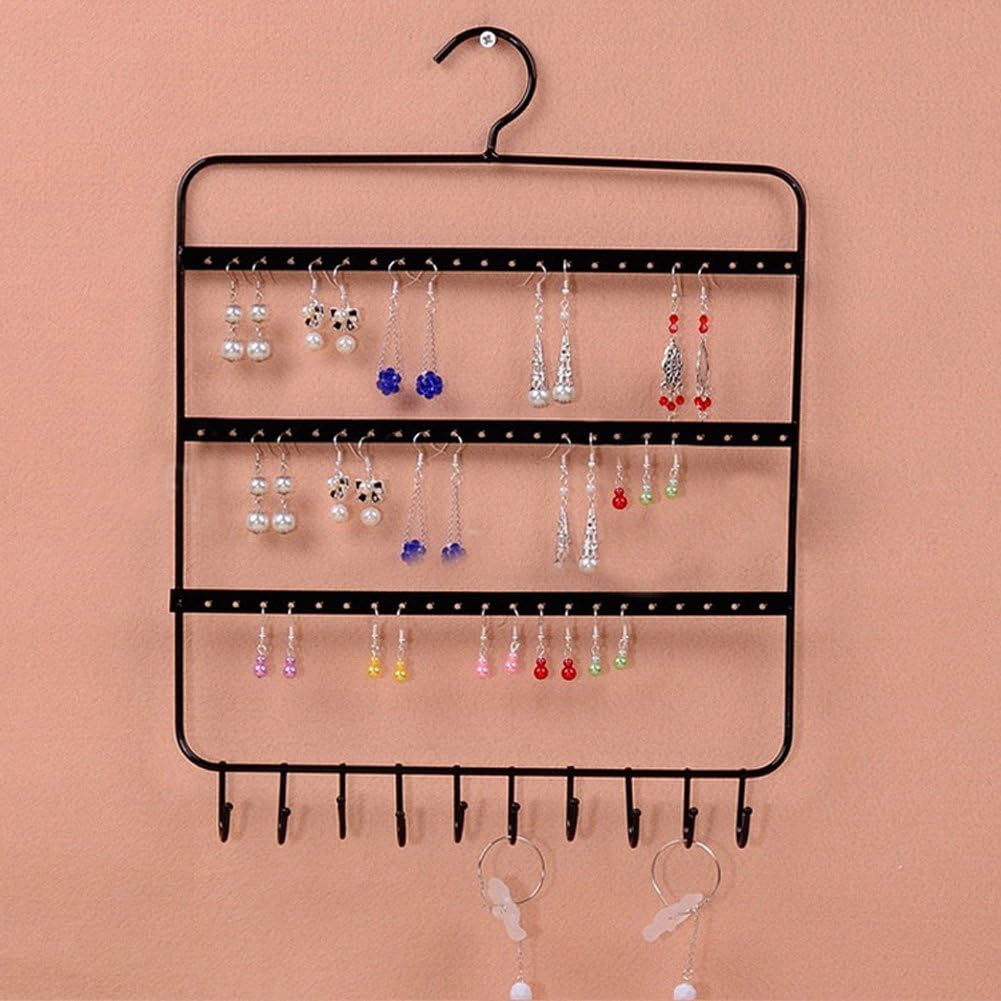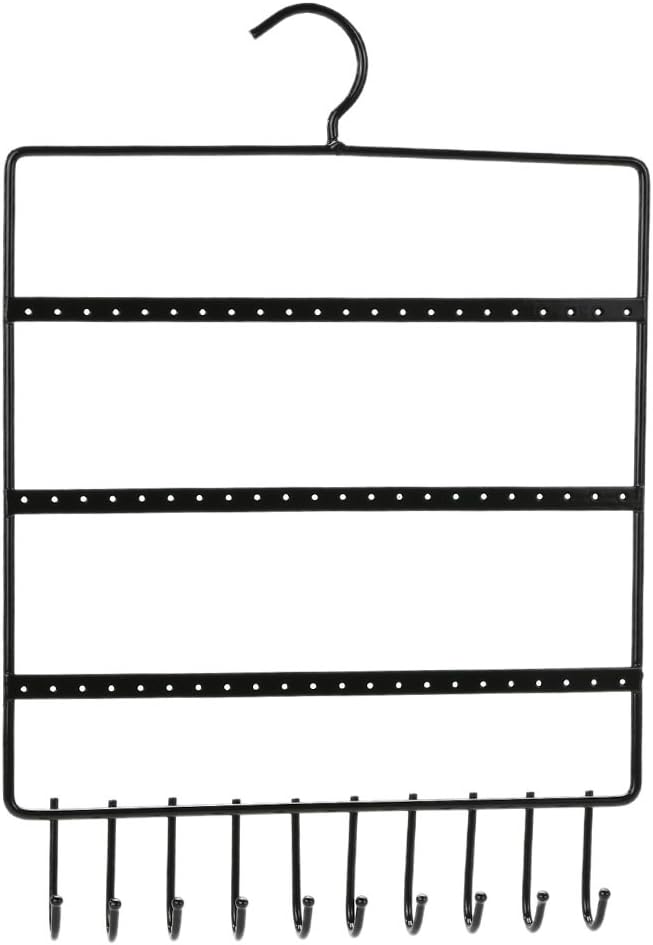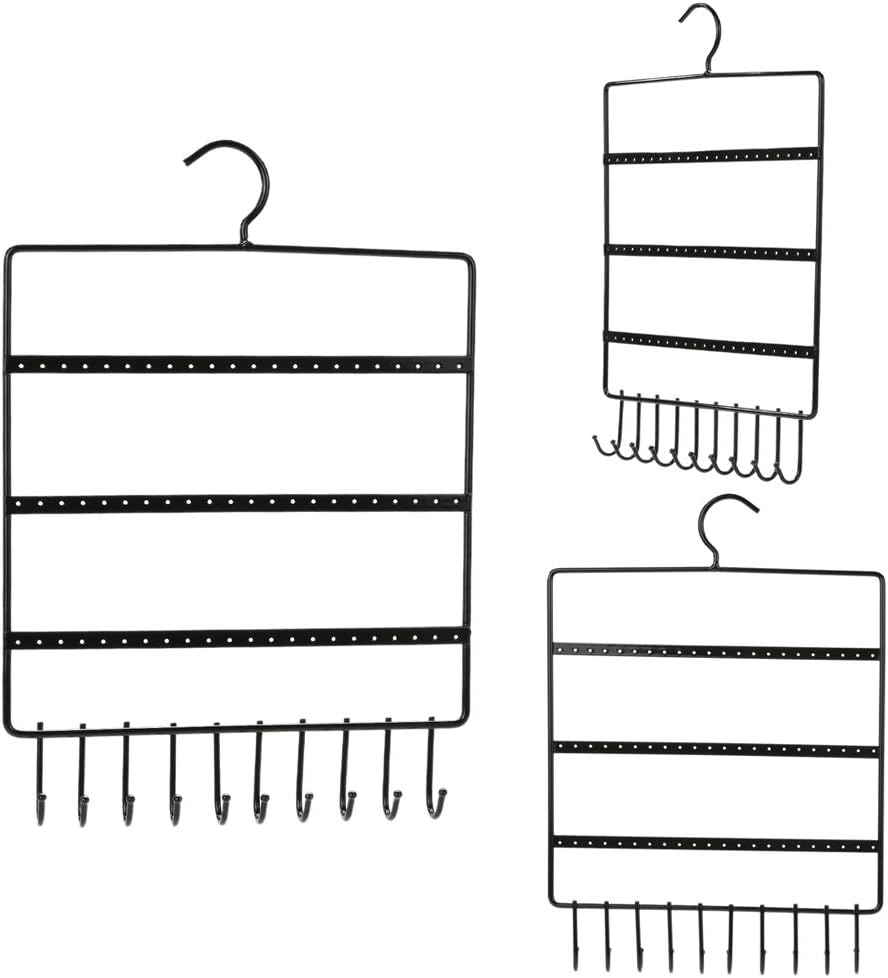
Wall Mount Earring Holder Organizer Hanging Metal Jewelry Display Rack (Black)
Category: Amazon Home
Features: The jewelry racks is used to collect and shows jewelry. Its design is fashion and special, which can hold attention of many people. Each rack has 66 holes for hanging earrings and 10 hooks for hanging necklace, pendants or chains.  Specifications: Material: Metal Color: Black/white Length: About 38cm/14.96" Width: About 26cm/10.24"  Notes: 1. Please forgive 1-3cm differences due to manual measurement. 2. Due to the different display and different light, the pictures may not reflect actual color of the item. Please make sure you do not mind it before you ordering.  Package Content: 1 × Jewelry Display Rack
Features: The jewelry racks is used to collect and shows jewelry. jewelry hanging holder jewelry hanger wall,jewelry storage rack | Its design is fashion and special, which can hold attention of many people | Each rack has 66 holes for hanging earrings and 10 hooks for hanging necklace, pendants or chains | Length: About 38cm/14.96" Christmas present for women halloween gifts for toddlers adult men boy girl under 10 dollar holiday home decorations Wedding decorations birthday Merry Christmas Gift New Year Party Decoration Children Gift | Width: About 26cm/10.24" Party Accessory Supplies